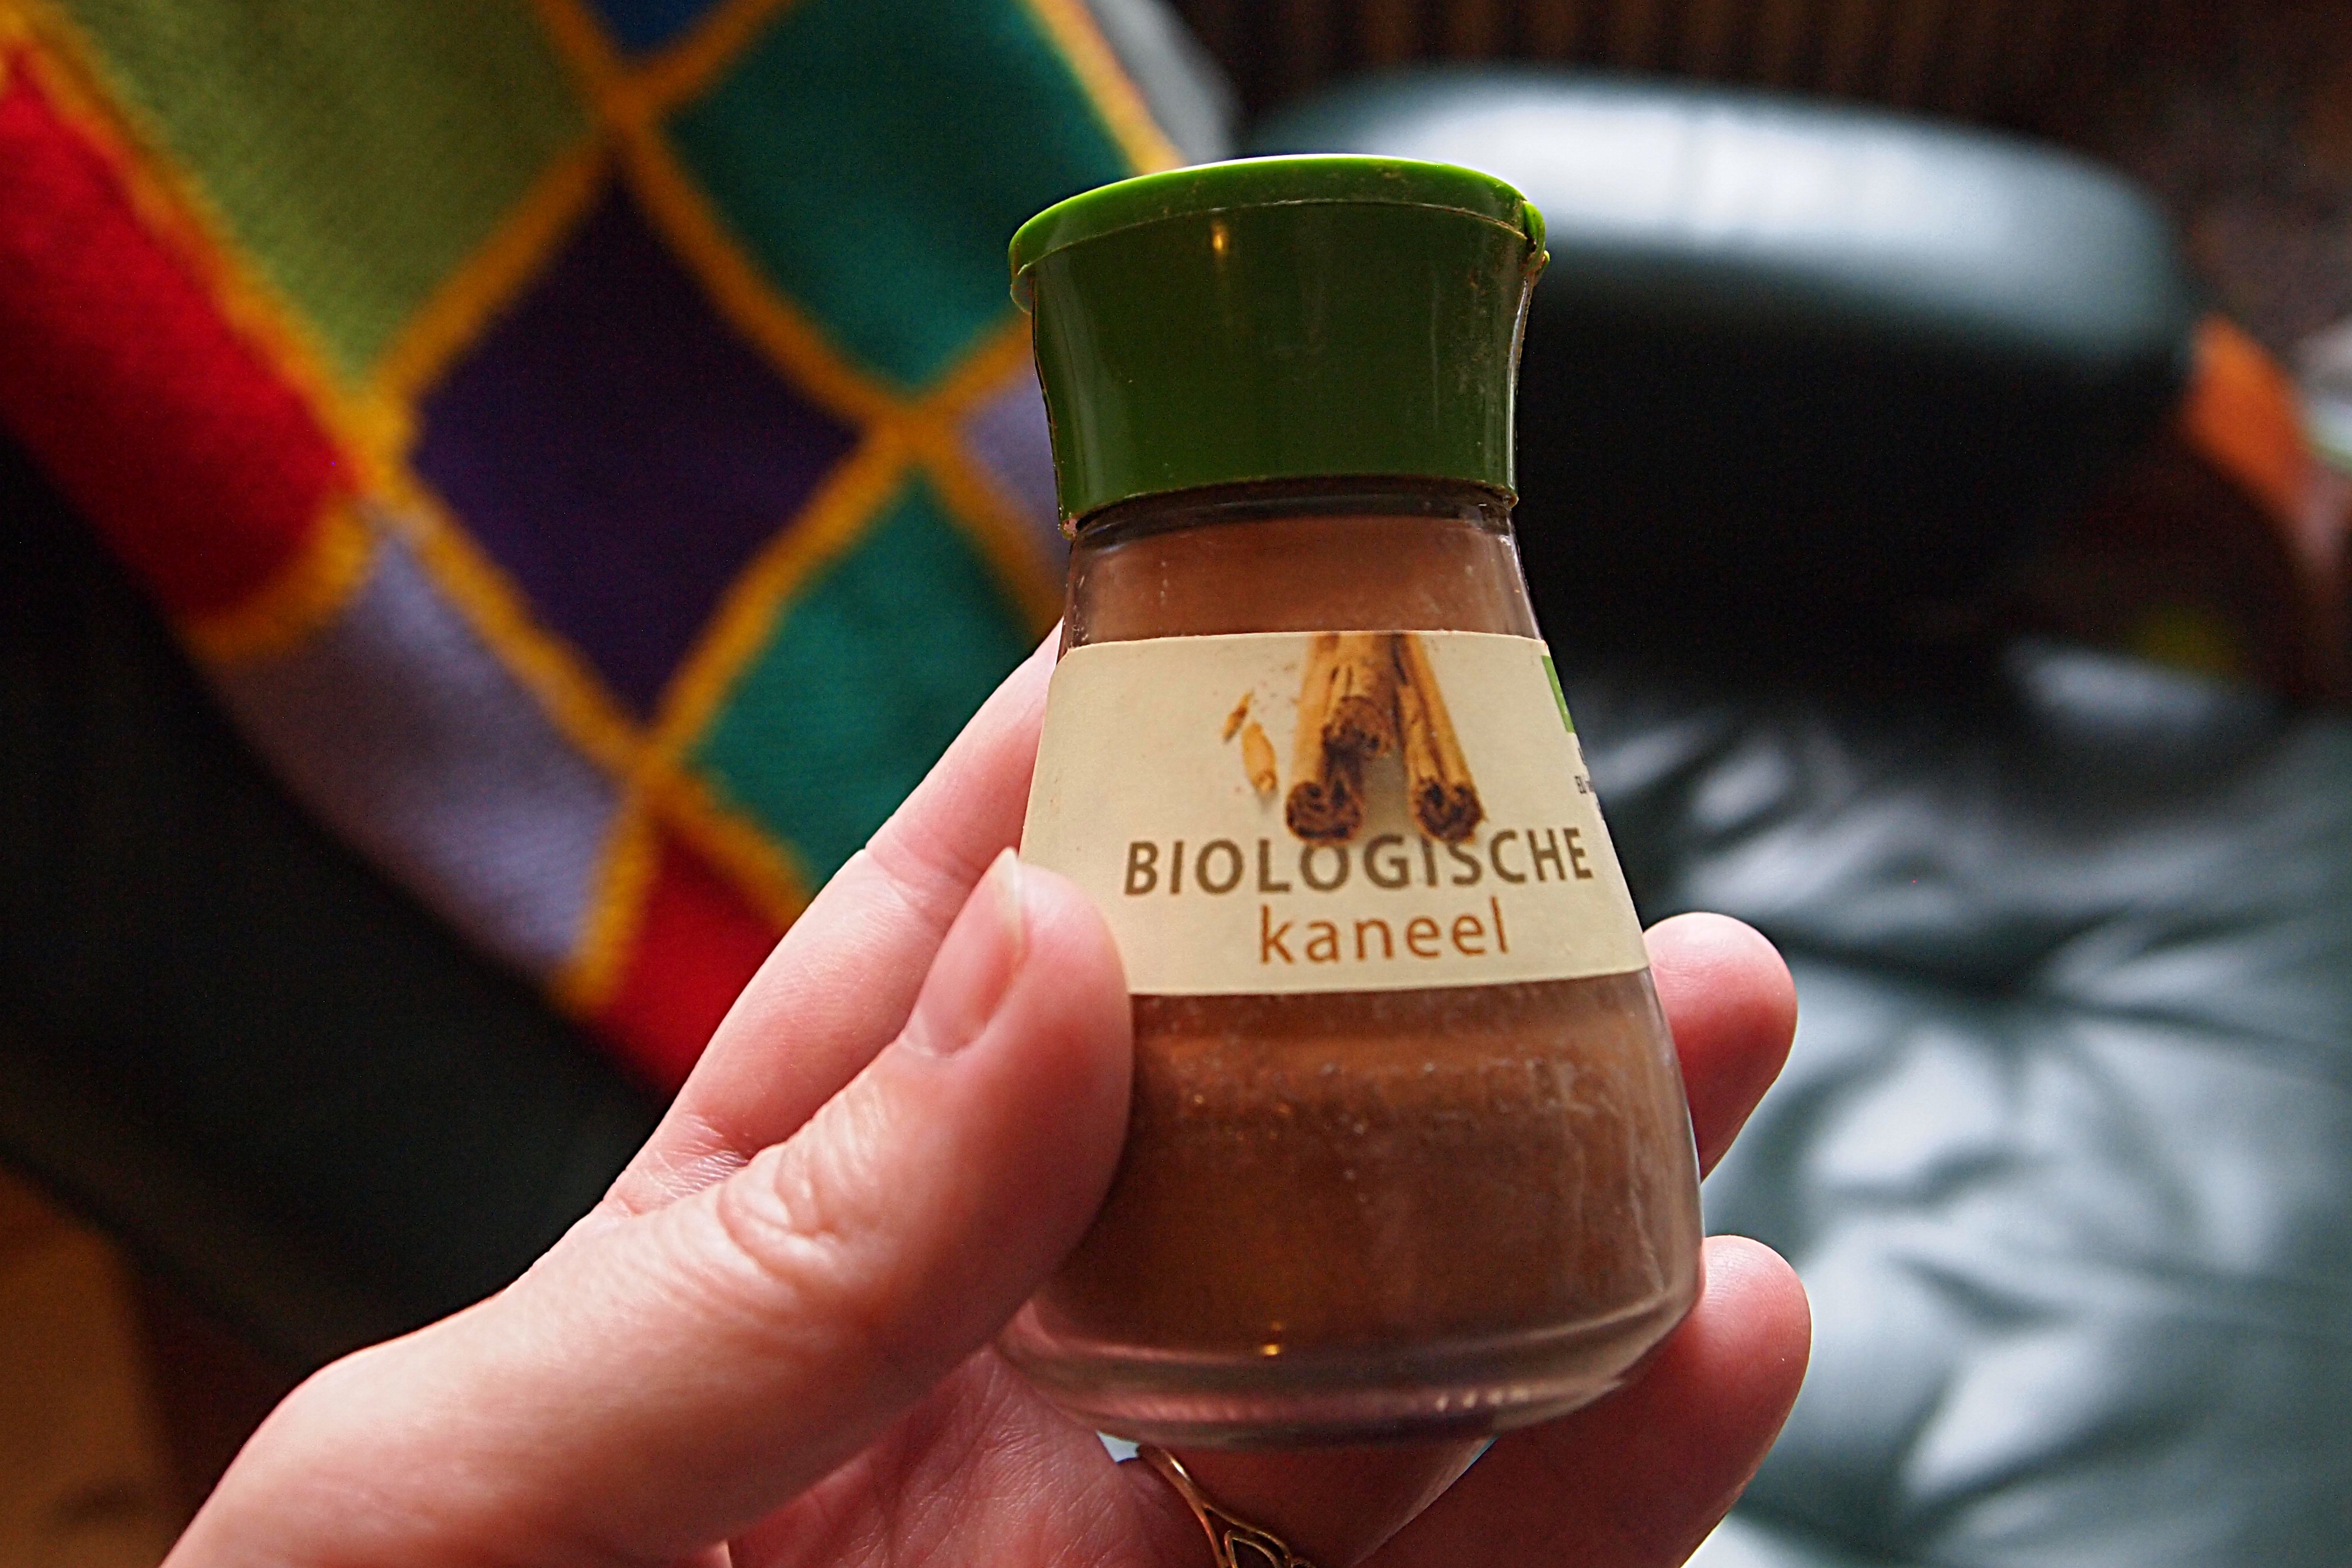
hand, food, red, cooking, ingredient, vegetable, color, drink, bottle, beer, alcohol, cinnamon, liqueur, herbs, organic, flavor, alcoholic beverage, sense, distilled beverage